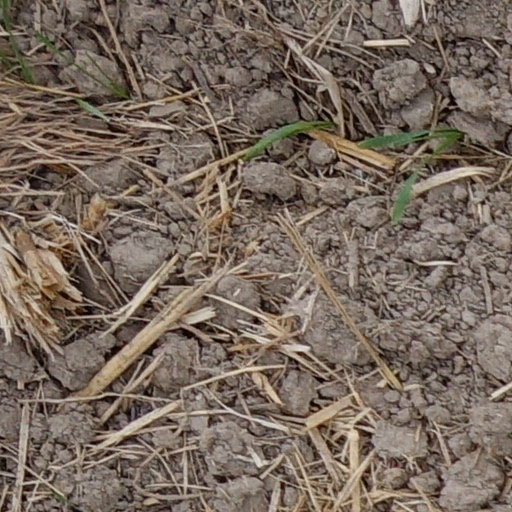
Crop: wheat